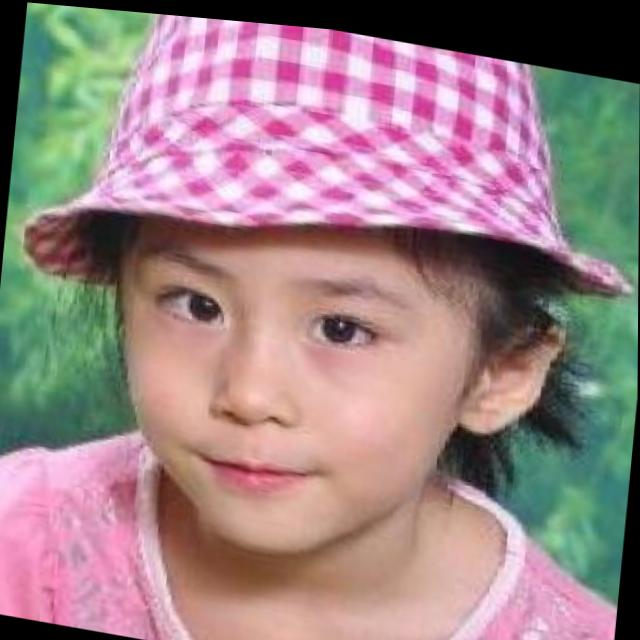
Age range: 0-12